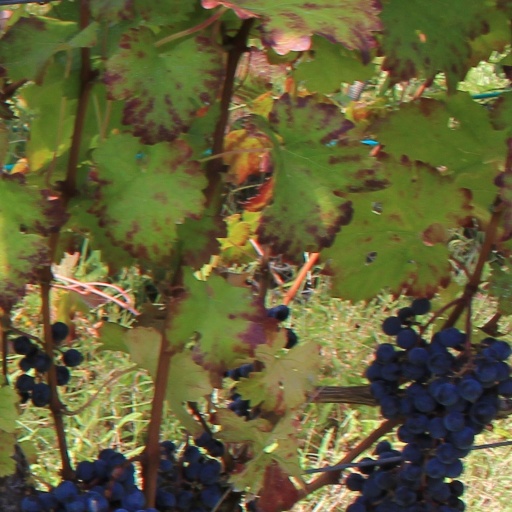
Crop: grape